Israel Prison Service

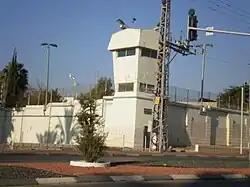
Ayalon Prison

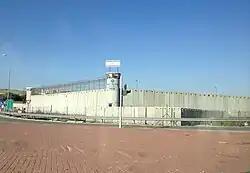
Ofer Prison

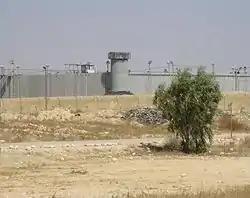
Ktzi'ot Prison

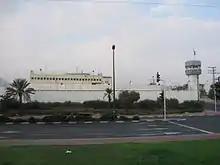
Abu Kabir Detention Center

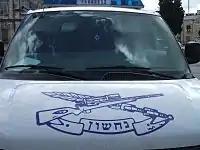
Nachson unit car.

"Metzada" unit (named after Masada) is IPS's hostage rescue and special operations unit, one of five hostage rescue units in Israel.